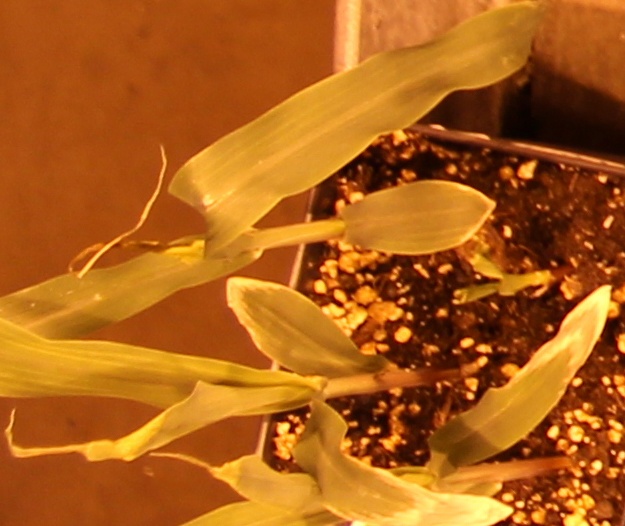
Label: Corn